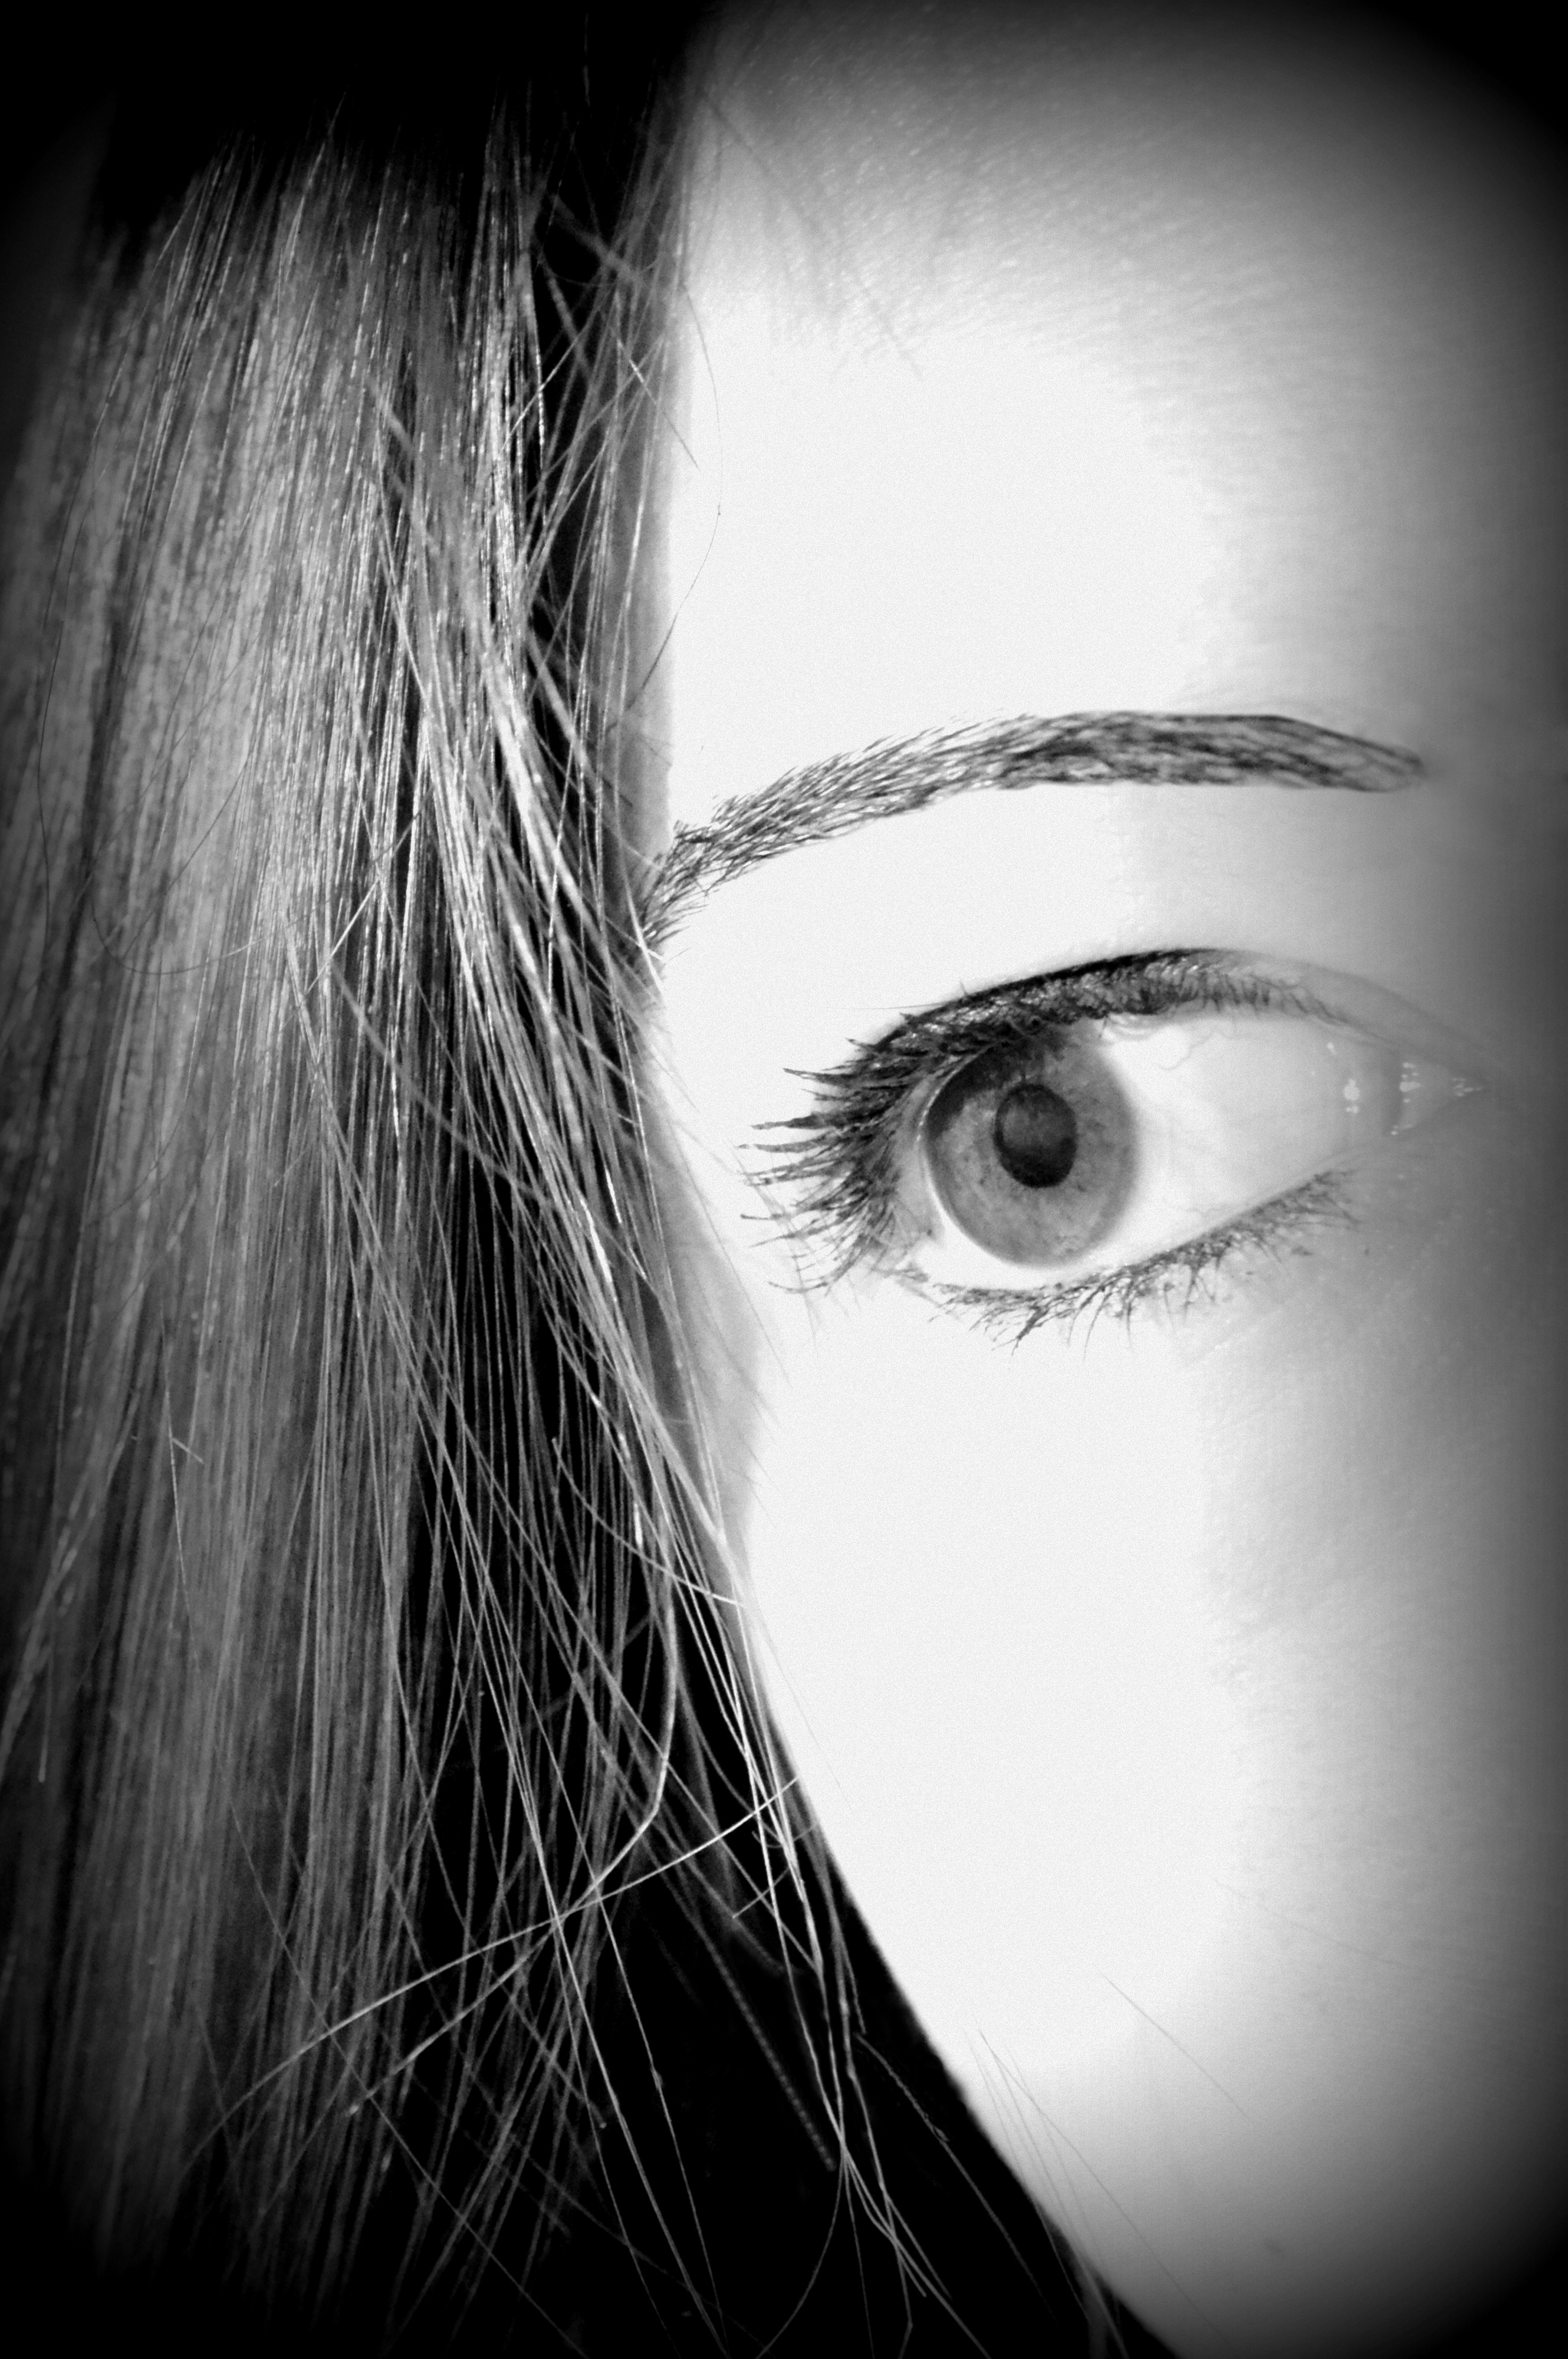
black and white, girl, hair, white, photography, portrait, darkness, black, ear, monochrome, eyebrow, mouth, eyelash, close up, human body, bw, blackandwhite, face, nose, eye, glasses, head, look, skin, noiretblanc, beauty, fille, blancoynegro, organ, mirada, regard, auge, haar, gaze, emotion, schwarzweisfotografie, bn, biancoenero, ragazza, muchacha, noia, ojo, sguardo, mirar, occhio, ansicht, il, ull, fixer, starren, fissare, cabello, capelli, cabell, cheveux, enblancinegre, thebestofday, m dchen, ceja, cil, pesta a, sourcil, cella, augenbraue, ciglio, sopracciglio, pestanya, augenwimper, monochrome photography, portrait photography